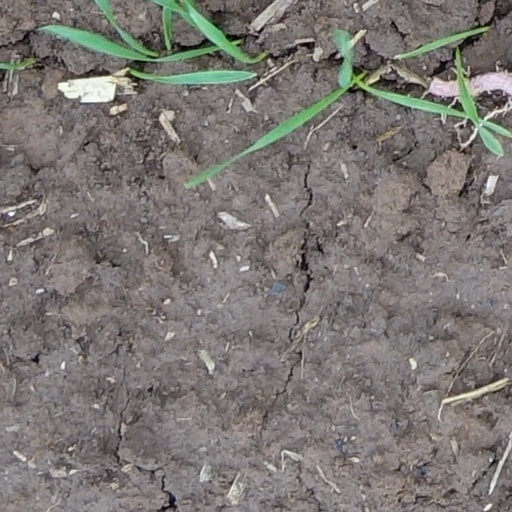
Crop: wheat